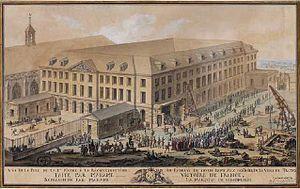
Reconstruction de l'Abbaye de Notre-Dame-aux-Nonains à Troyes. Plume et encre de chine, aquarelle et gouache blanche, 35 x 63. Annoté en bas dans la marge
L'abbaye Notre-Dame-aux-Nonnains à Troyes, est une abbaye fondée au VIIᵉ siècle. Reconstruite au XIIᵉ siècle puis au XVIIIᵉ siècle, elle est désaffectée sous la Révolution française puis devient l'hôtel de préfecture de l'Aube au XIXᵉ siècle.